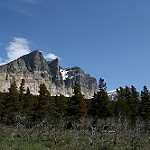
Label: mountain